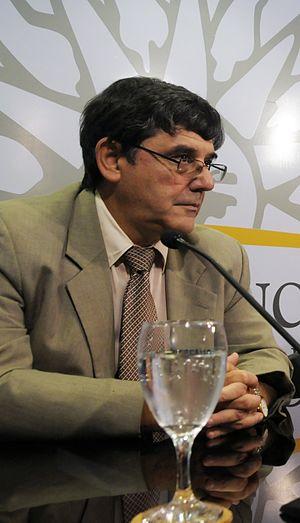
Daoiz Gerardo Uriarte Araujo est un avocat, professeur et politicien uruguayen appartenant à la Vertiente Artiguista du Frente Amplio. Il est divorcé et père d’une fille et un fils et grand-père de deux garçons.